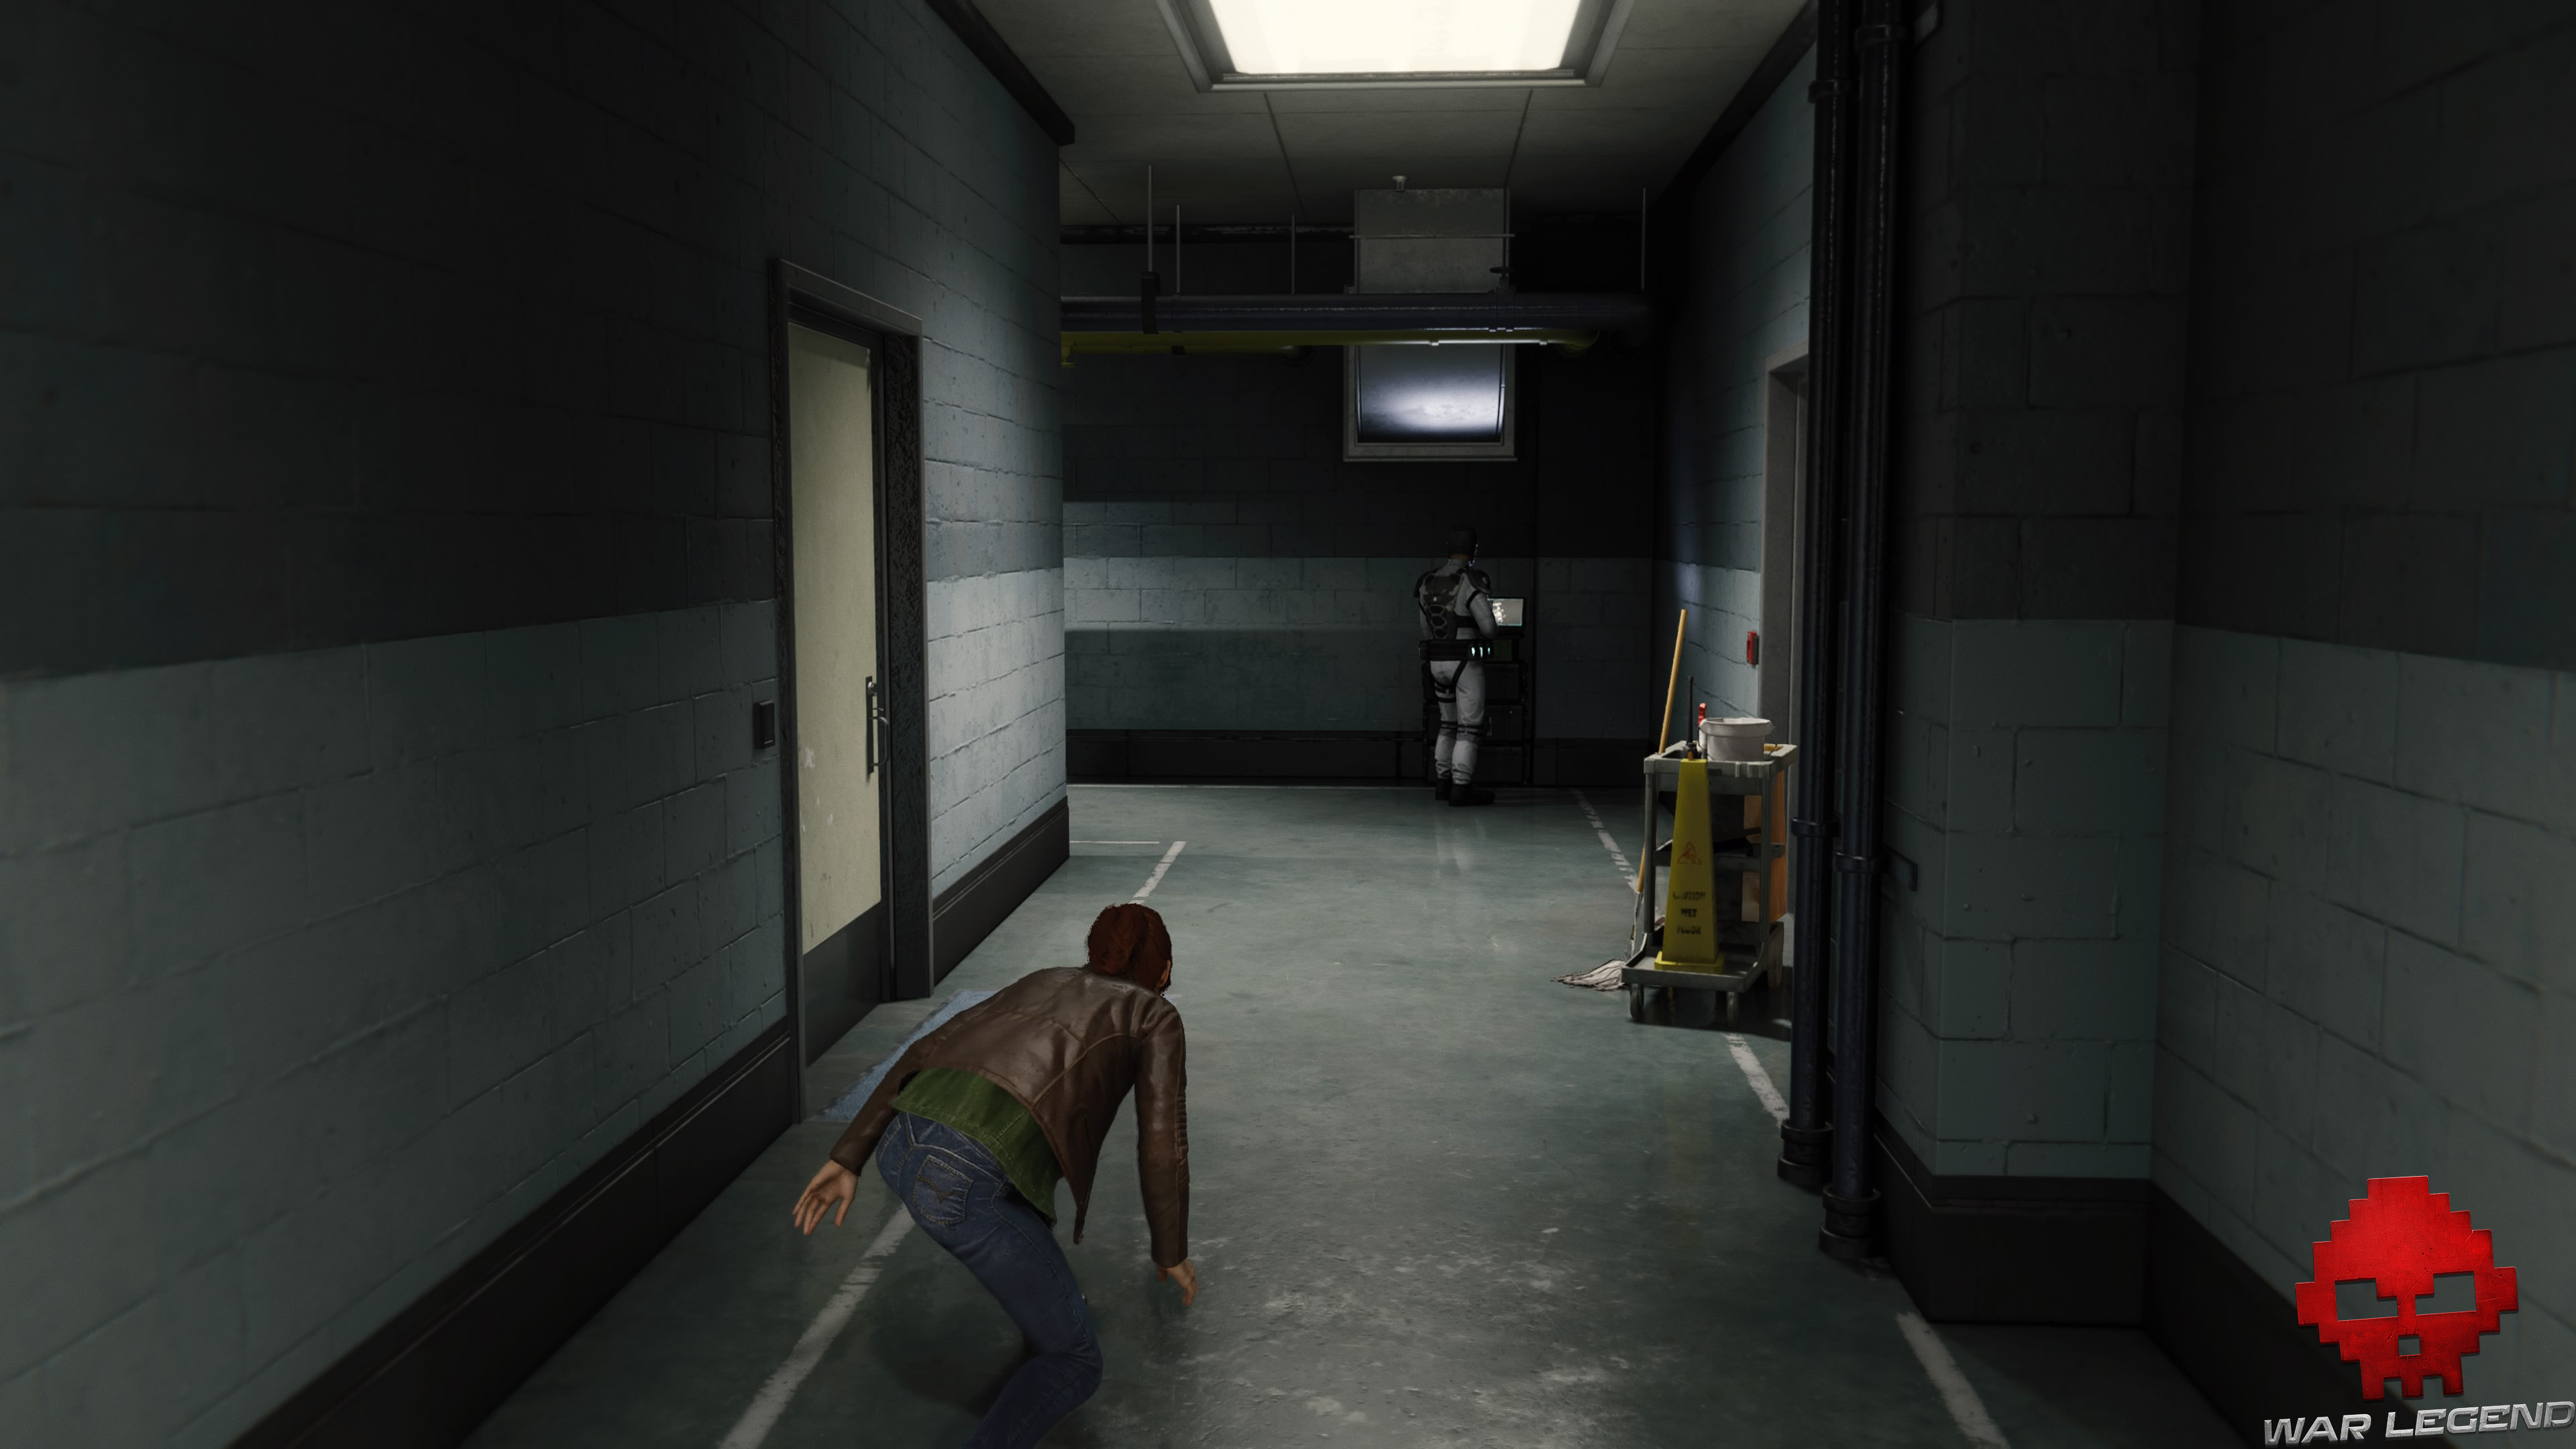
Gender: men